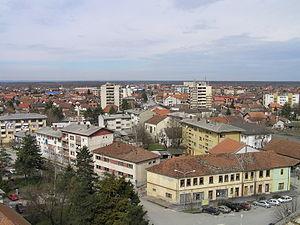
Odžak est une ville et une municipalité de Bosnie-Herzégovine située dans le canton de la Posavina et dans la Fédération de Bosnie-et-Herzégovine. Selon les premiers résultats du recensement bosnien de 2013, la ville intra muros compte 9 162 habitants et la municipalité 21 289.